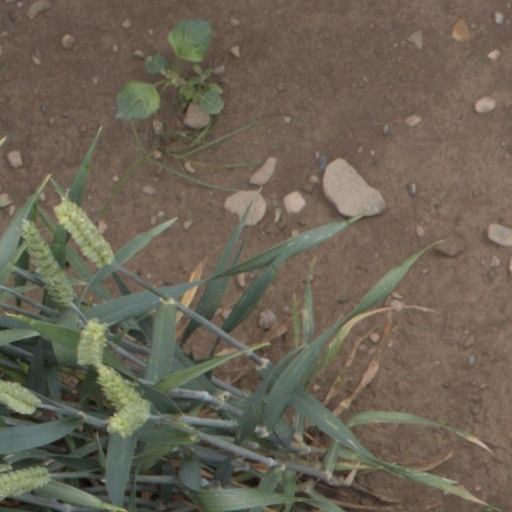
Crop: wheat